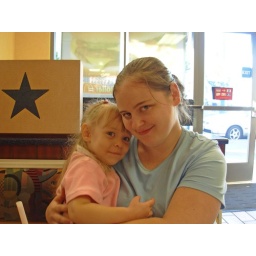
my lil baby girl and I at golden arches in san francisco